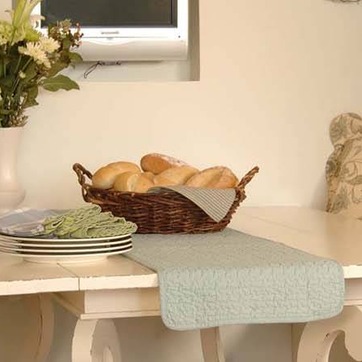
Material: food